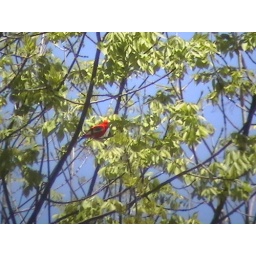
I heard beautiful singing and happened to find him in the trees by the house